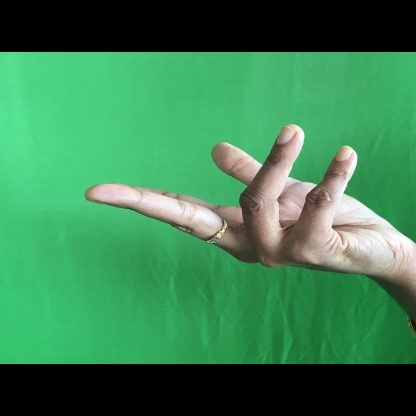
Mudra: Alapadmam